John Davies (British businessman)

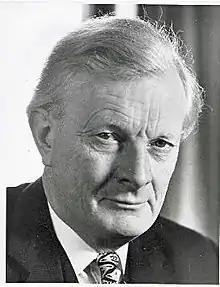
Davies in 1973

John Emerson Harding Harding-Davies, (8 January 1916 – 4 July 1979) was a British businessman who served as director-general of the Confederation of British Industry during the 1960s. He later went into politics and served in the Cabinet of Edward Heath as the first Secretary of State for Trade and Industry, a position which he held from October 1970 to 4 November 1972. Davies was President of the Board of Trade, and from July to October 1970 was Minister of Technology. He became a Privy Councillor and, in 1972, was appointed Chancellor of the Duchy of Lancaster with special responsibilities for the co-ordination of British policy towards the European Communities. In 1979 Davies was to be made a life peer as Baron Harding-Davies, but died before the creation of the peerage passed the Great Seal. Peerage history was made when, by Royal Warrant bearing the date 27 February 1980, Queen Elizabeth II granted his widow Vera Georgina the title of Lady Harding-Davies; his children Frank Davies and Rosamond Ann Metherell were given the rank of children of a life peer.